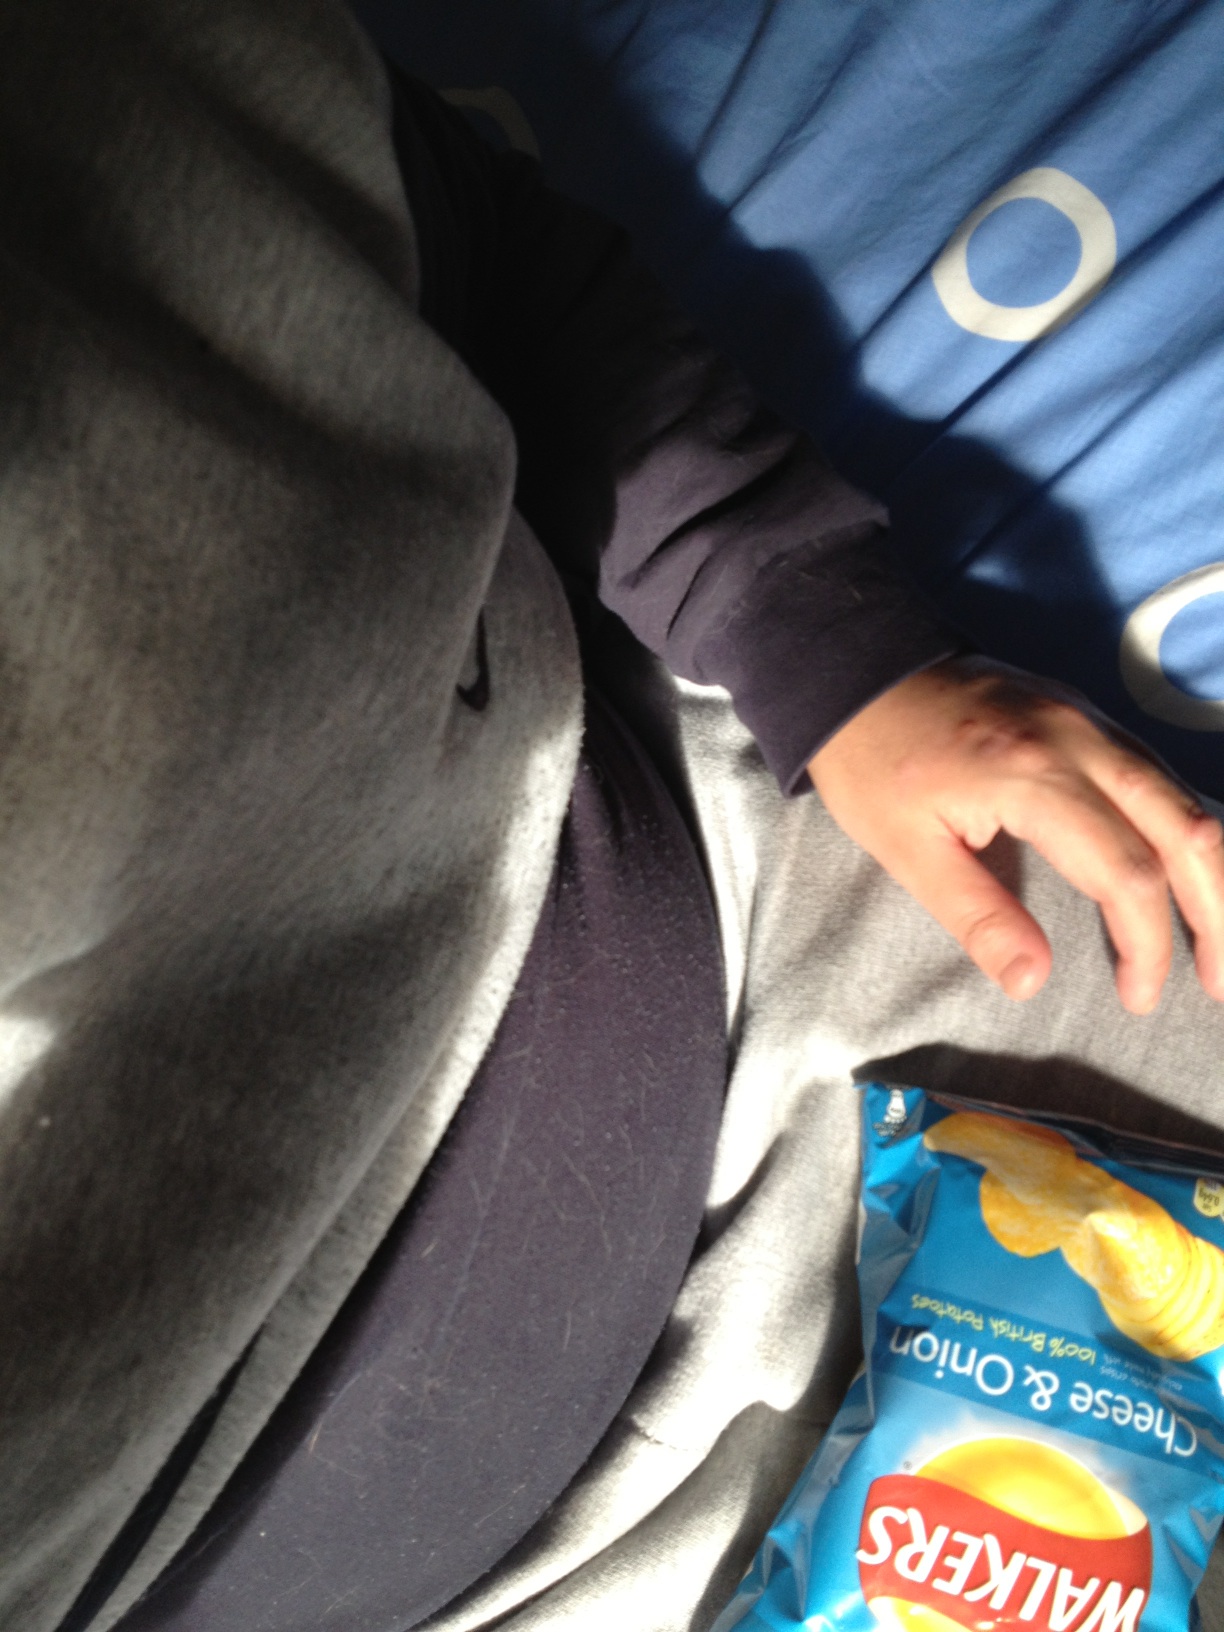Question: Hello, I'm just about to tuck into these crisps but could someone tell me what flavor they are please?
Answer: cheese onion